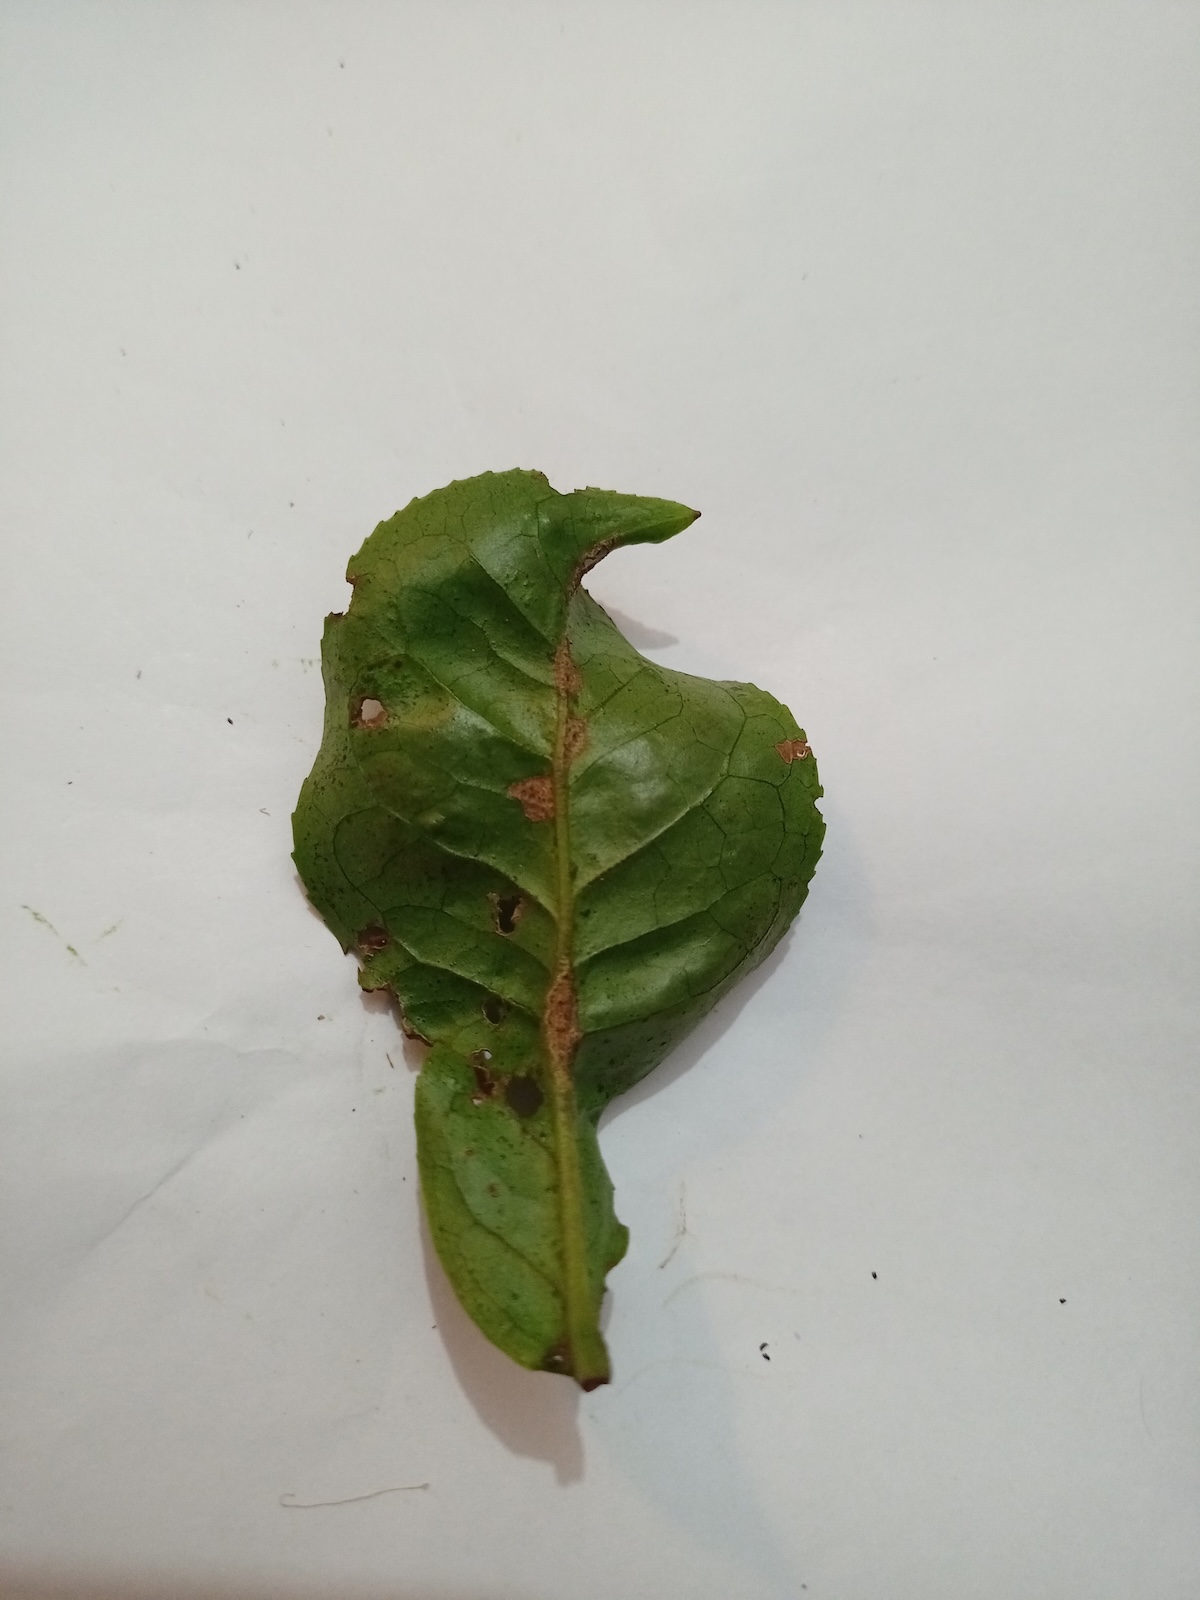
Label: Green mirid bug